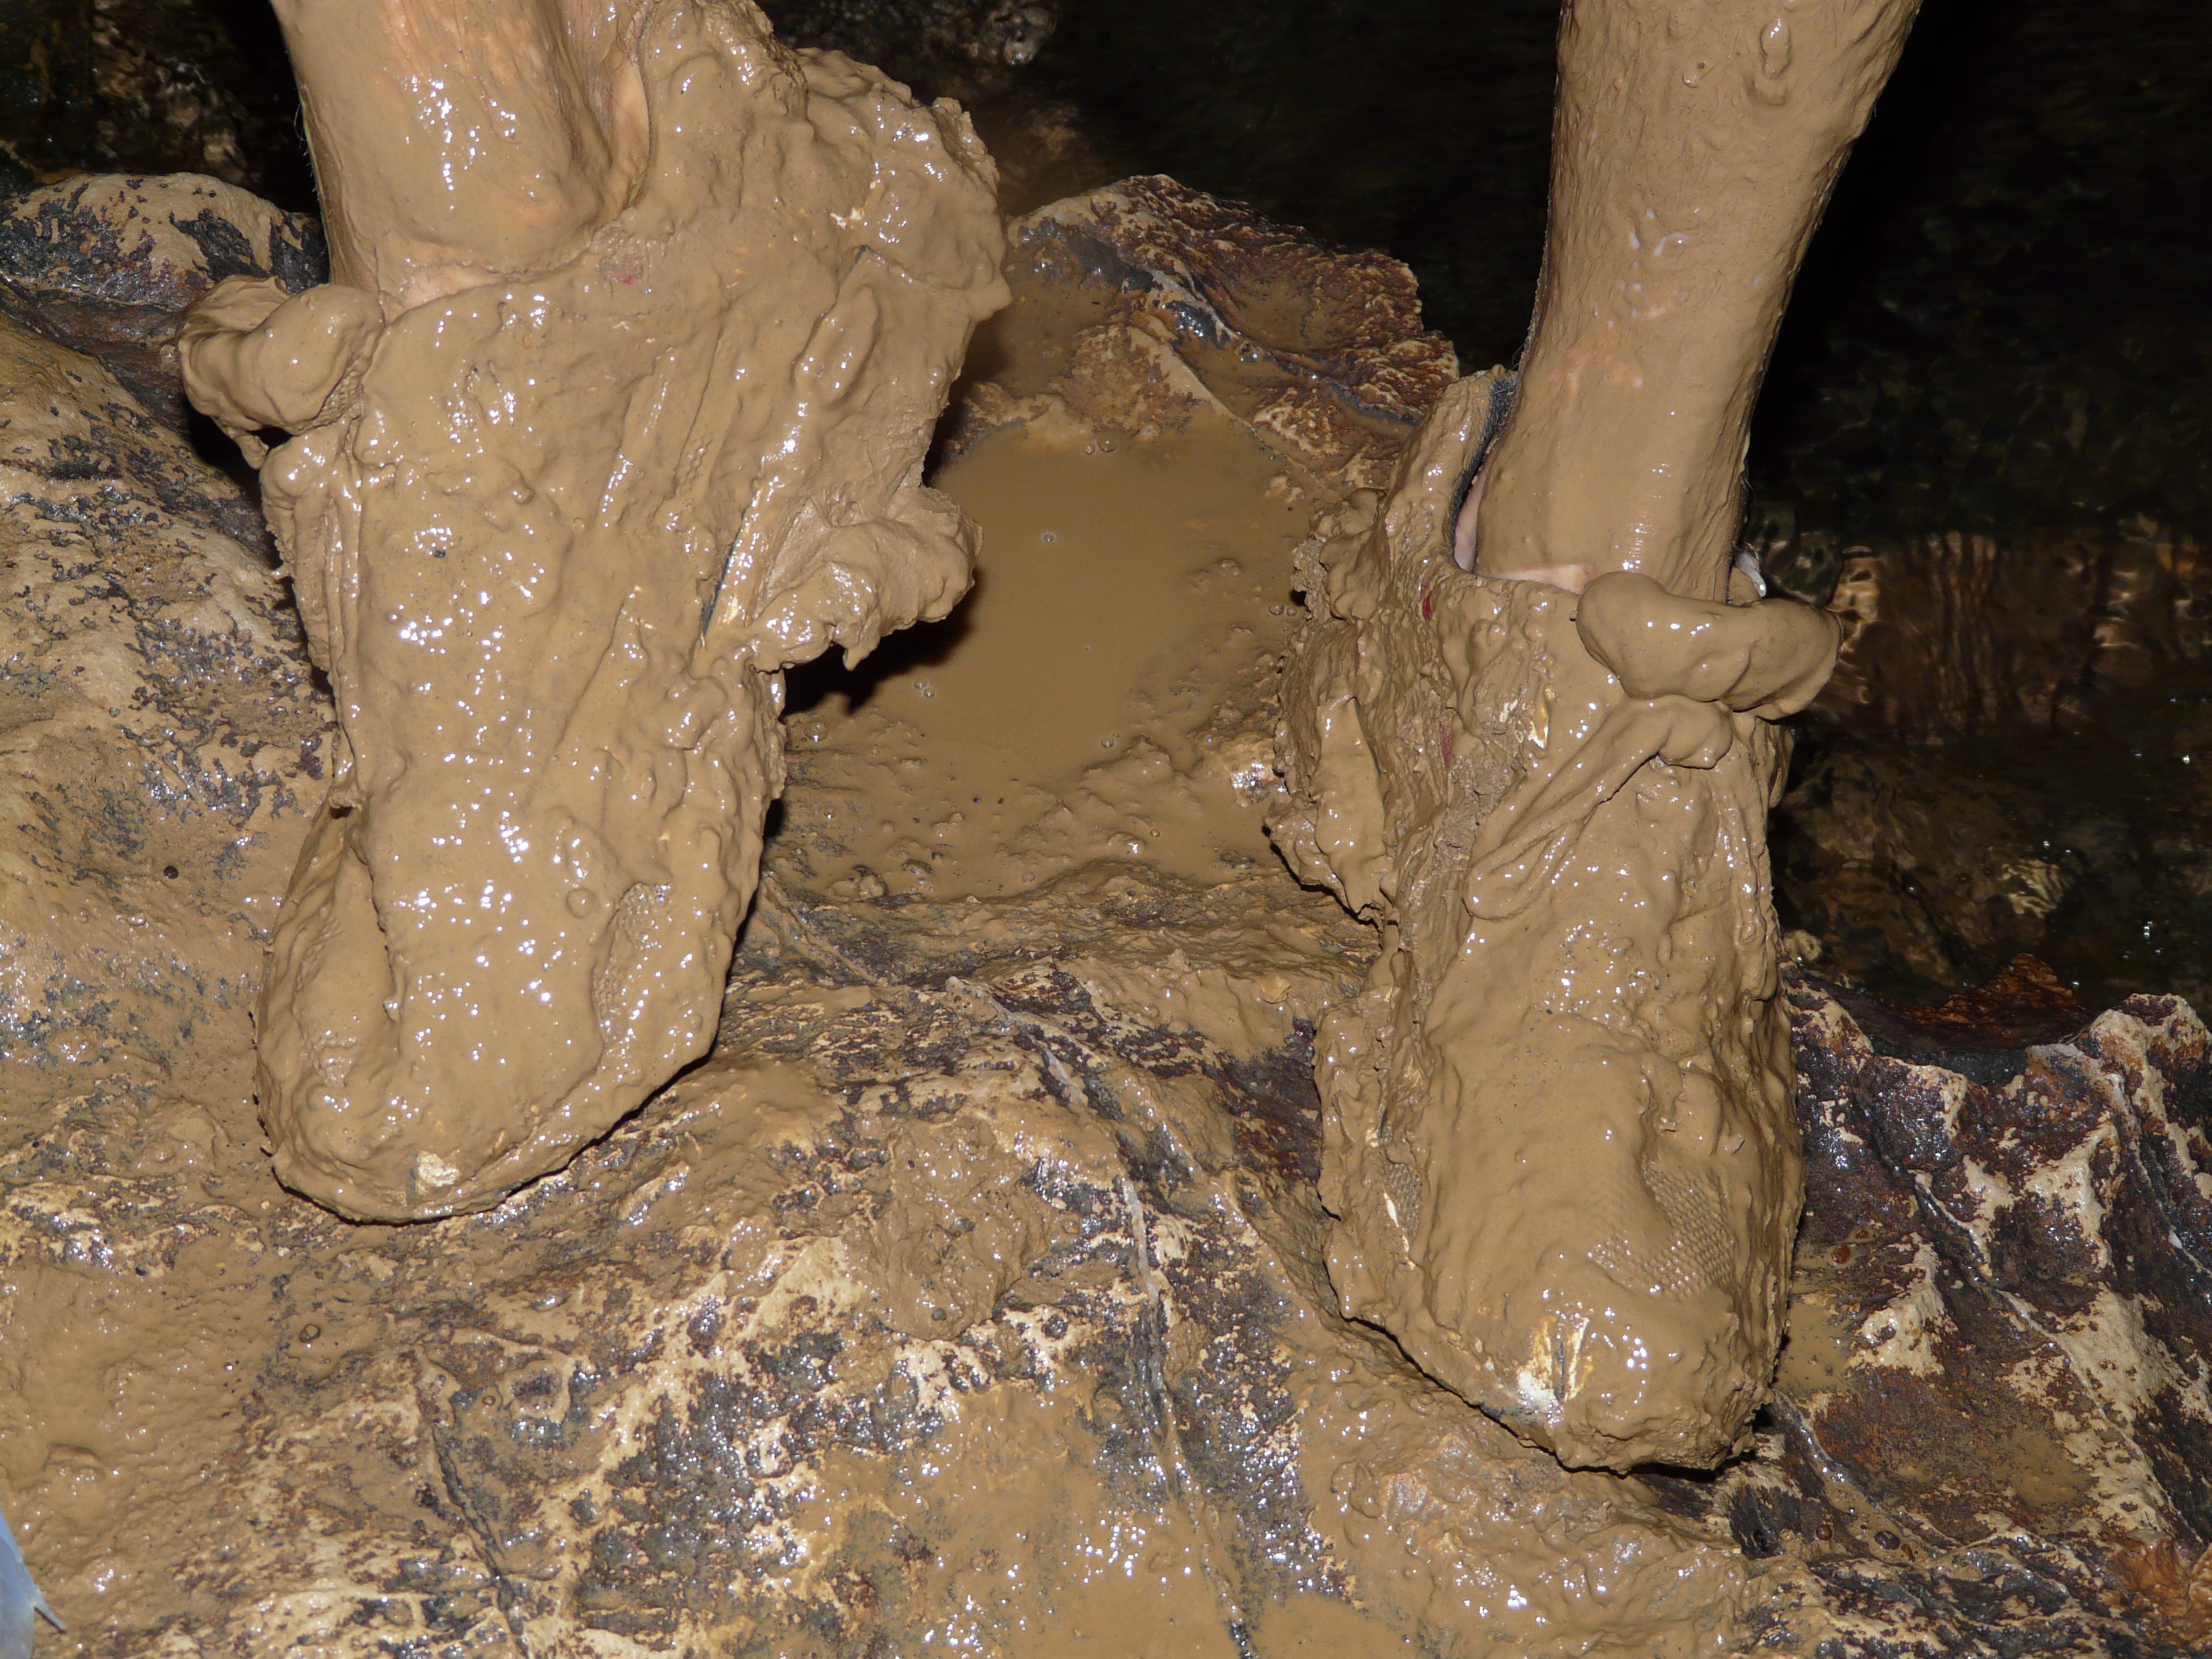
wood, feet, formation, cave, dirt, mud, dirty, shoes, geology, clay, carving, caving, stalagmite, ancient history, speleology, cavers